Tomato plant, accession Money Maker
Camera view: horizontal (90 deg, fisheye); turntable rotation: 120 degrees
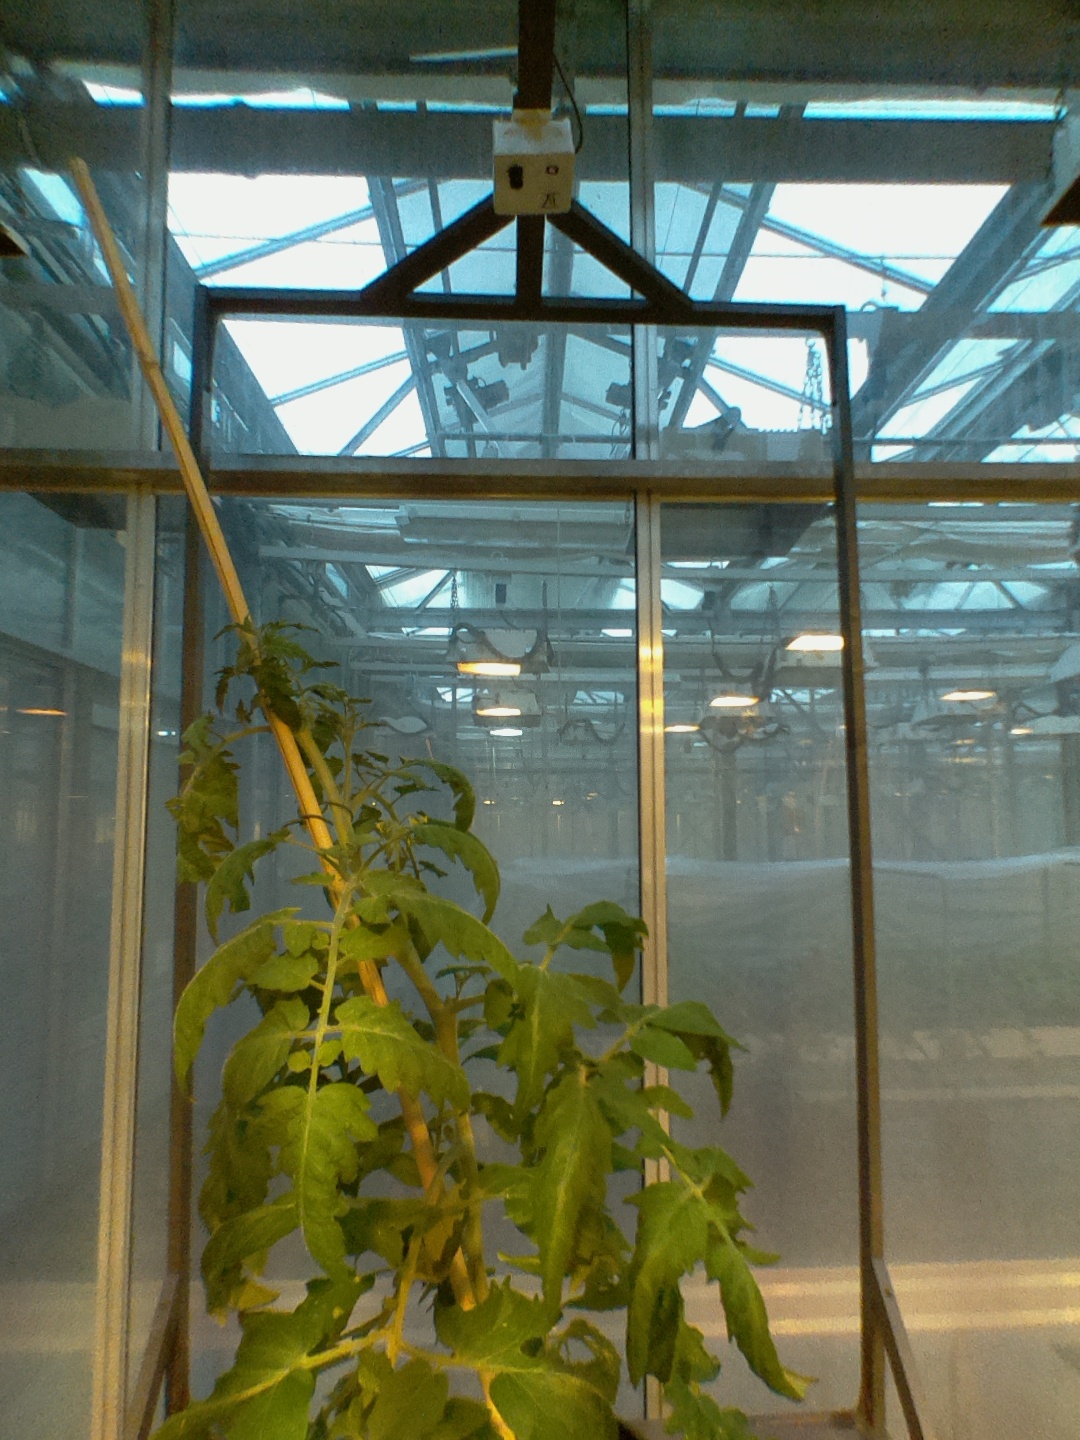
BBCH growth stage 70: Fruits at the main stem or branches visibles